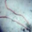
Label: worm